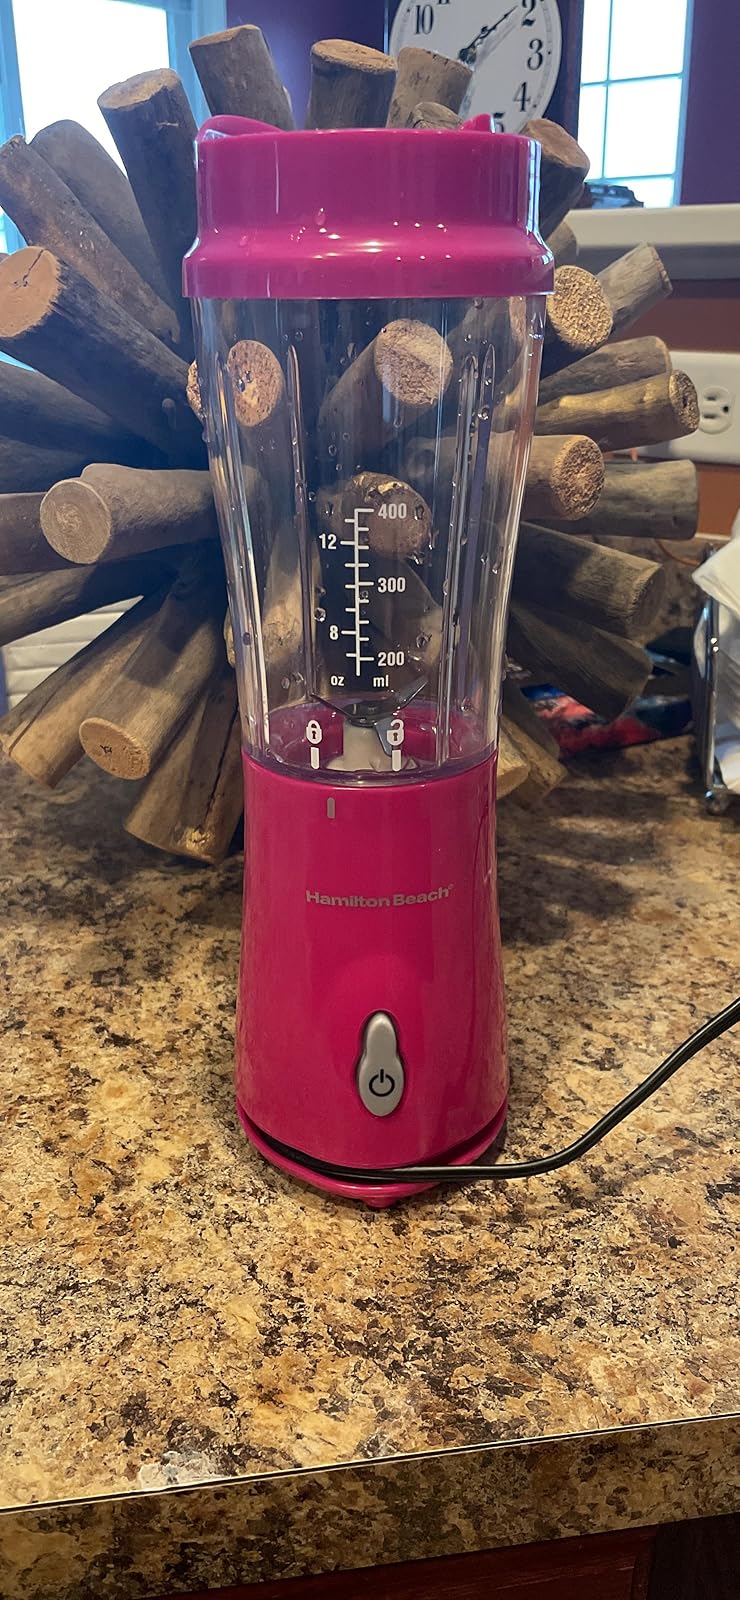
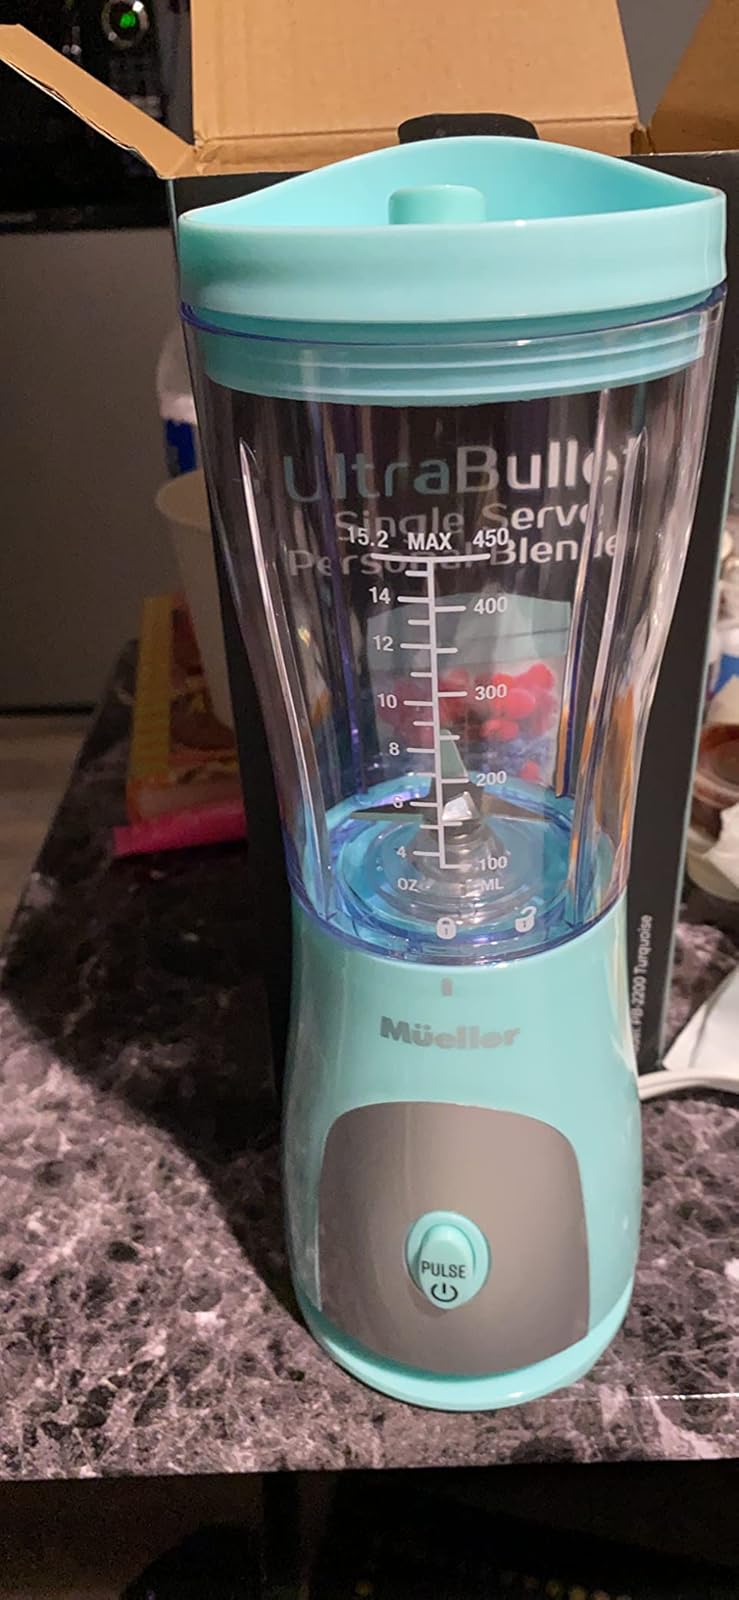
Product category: items_blender
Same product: no